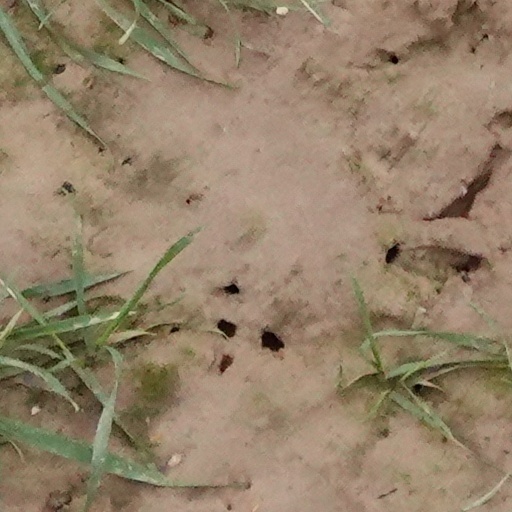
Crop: wheat